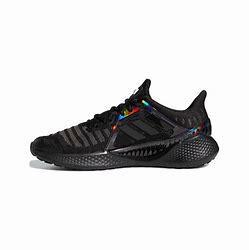
Brand: adidas
Model: Climacool Vent